Nosferatu The Vampire (musical)

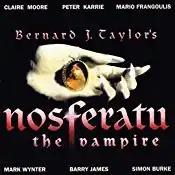
Concept album art

Nosferatu the Vampire is a rock opera musical by Bernard J. Taylor inspired by the 1922 silent movie classic by Friedrich Wilhelm Murnau.